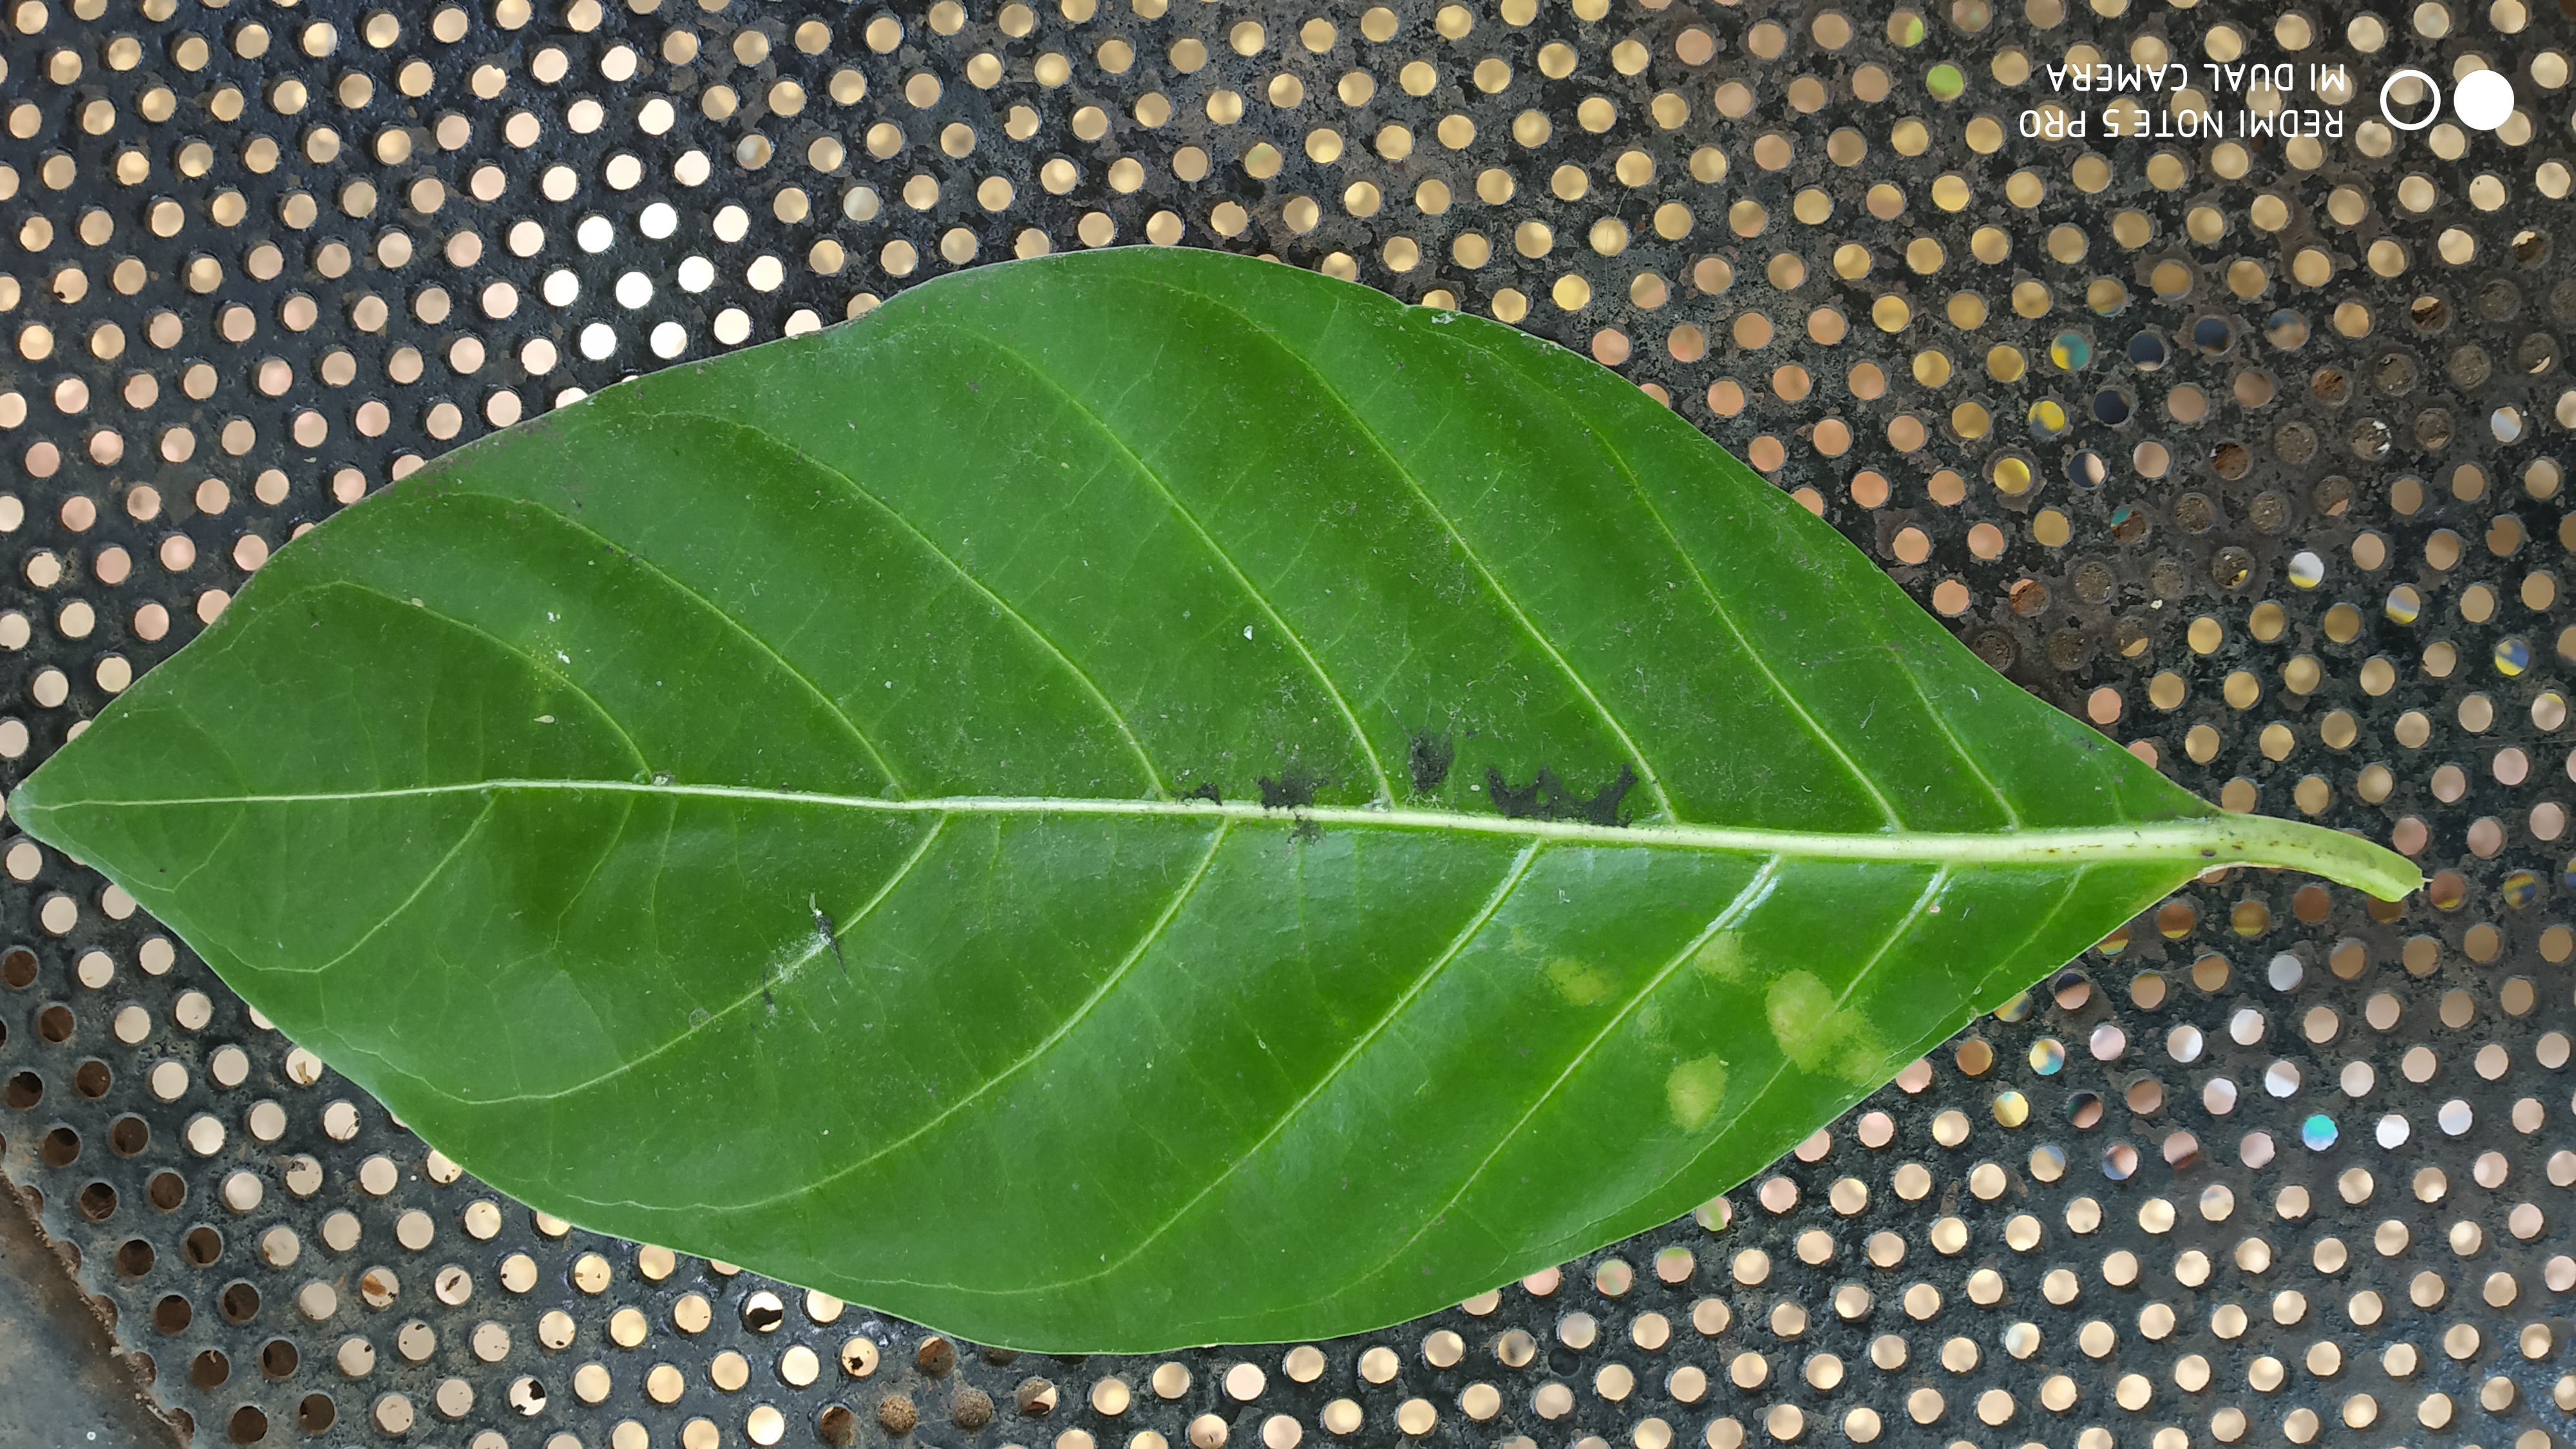
Plant: Nooni